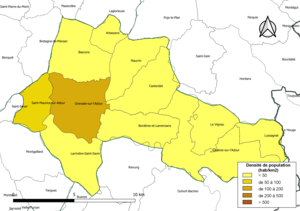
Carte des densités de population (millésimée 2016) des communes de la Communauté de communes du Pays grenadois, département des Landes, France. Composition au 1er janvier 2019.
La communauté de communes du Pays grenadois est une communauté de communes française, située dans le département des Landes et la région Nouvelle-Aquitaine